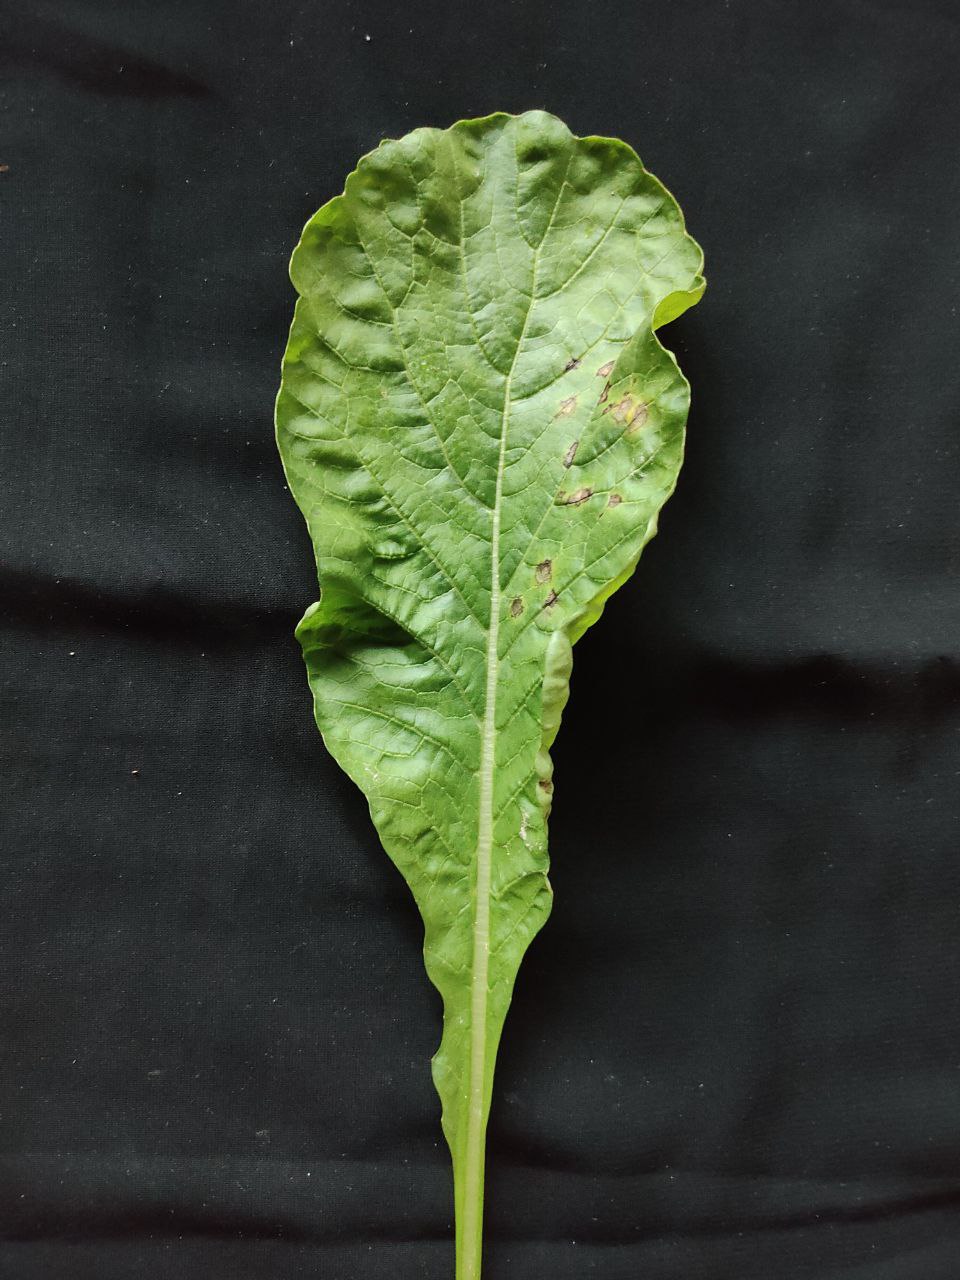
Label: Black leaf spot